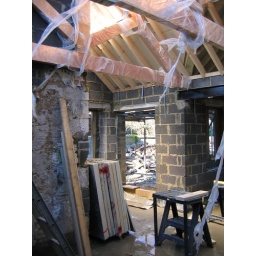
I'm standing in the kitchen looking towards the dining area. The opening for the french doors is also apparent.